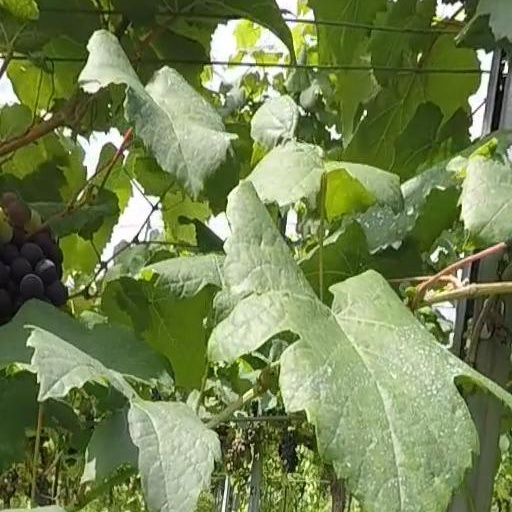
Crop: grape